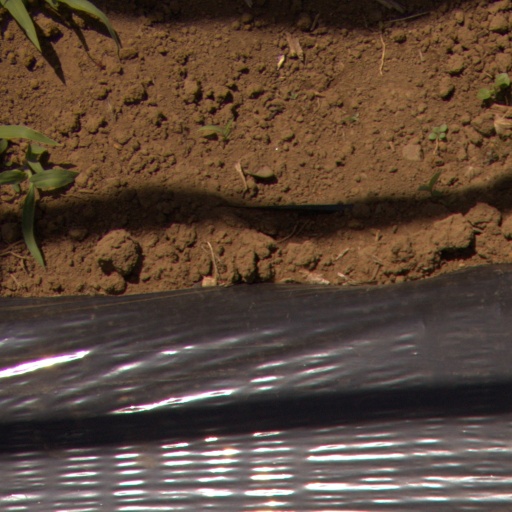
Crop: Jerusalem artichoke